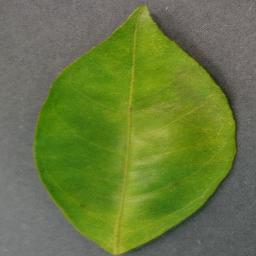
Label: Orange___Haunglongbing_(Citrus_greening)